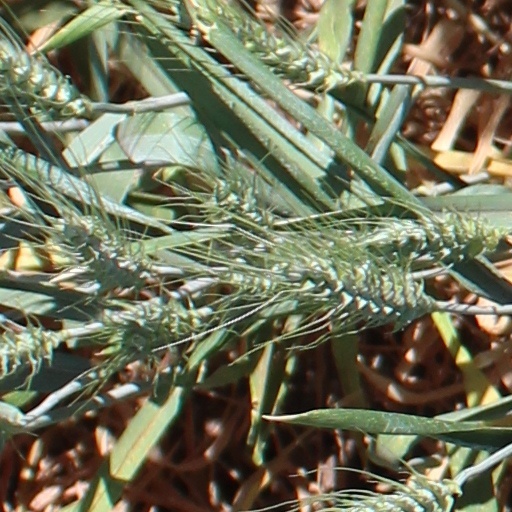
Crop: wheat